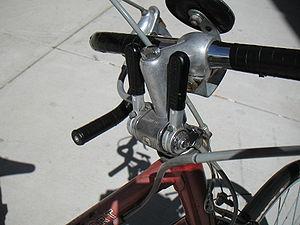
Une commande de vitesse de vélo sert à changer les vitesses sur une bicyclette. Il en existe différents types suivant le type de vélo et sa date de fabrication.